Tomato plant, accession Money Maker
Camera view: horizontal (90 deg, fisheye); turntable rotation: 150 degrees
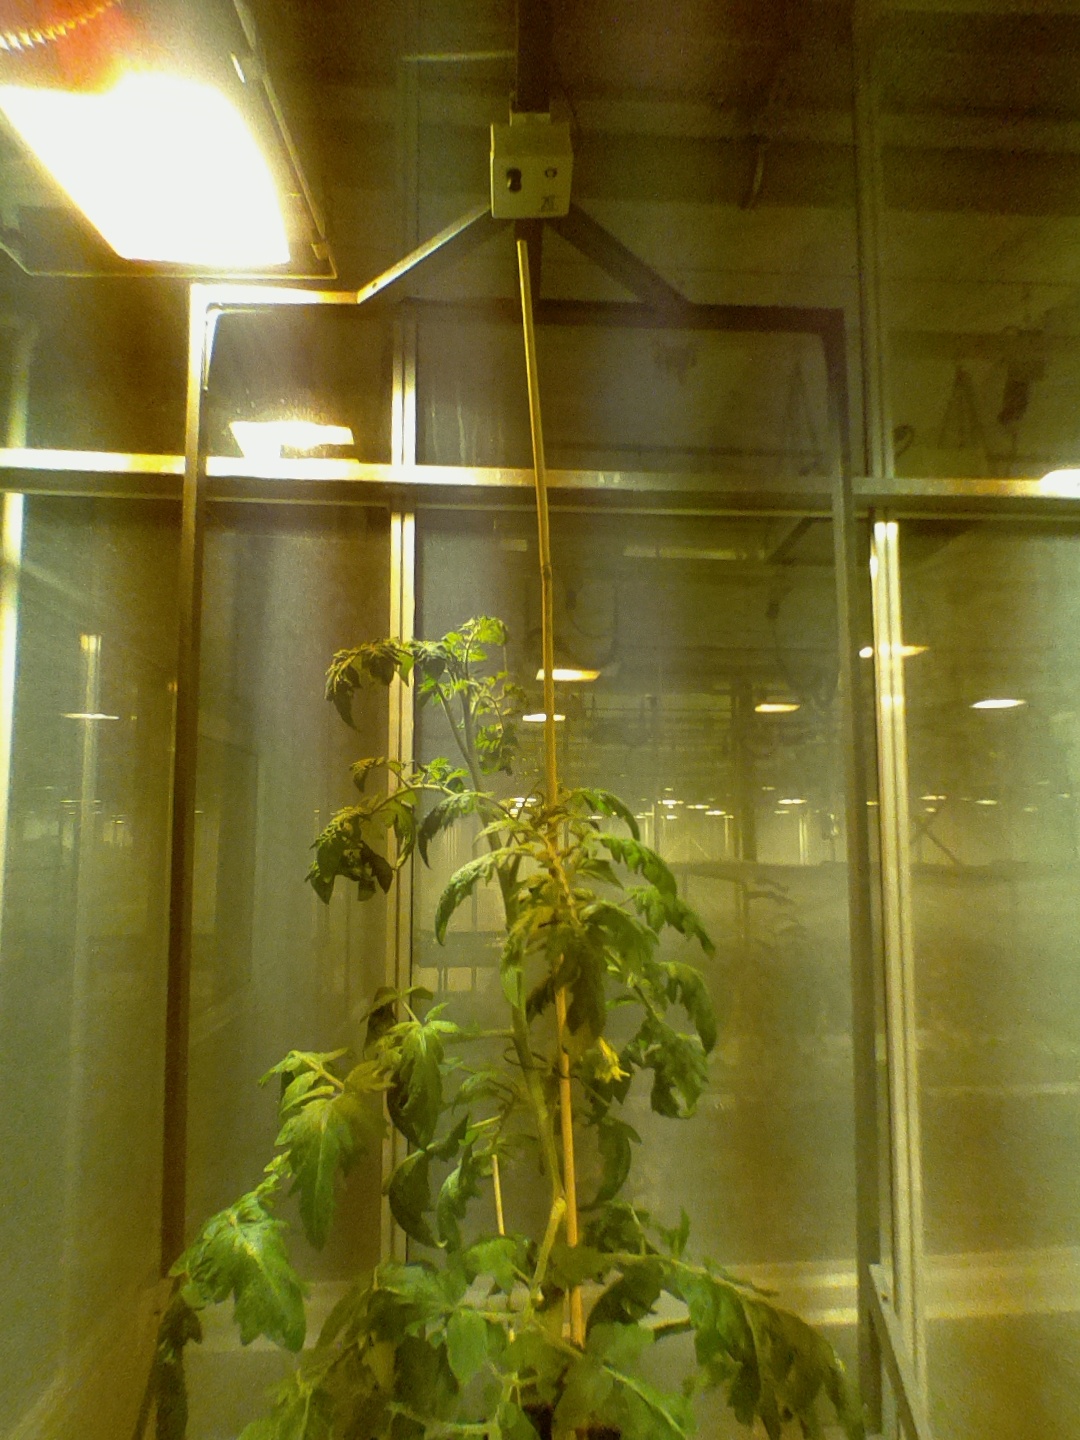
BBCH growth stage 67: Full flowering, 70%-80% of flowers open, more petals falling